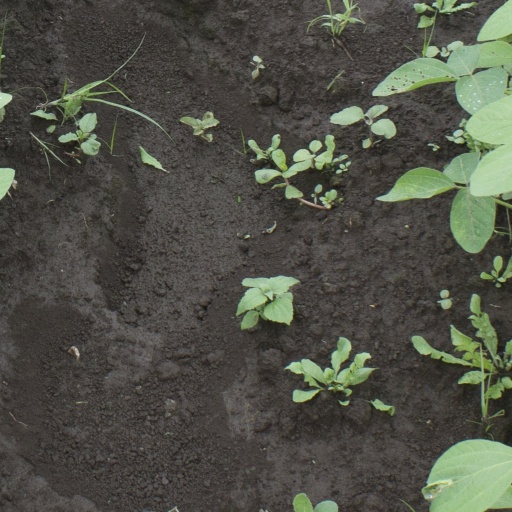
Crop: soybean